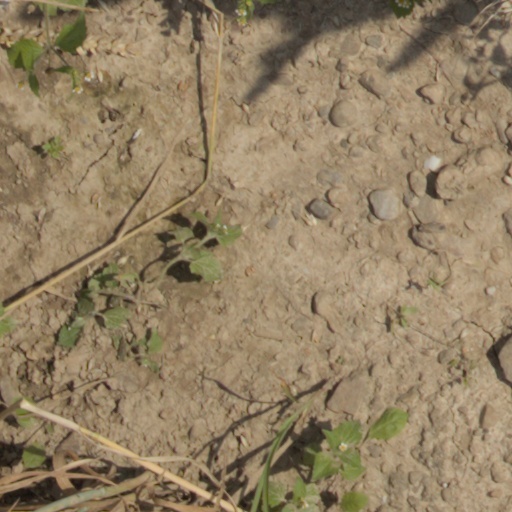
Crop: wheat